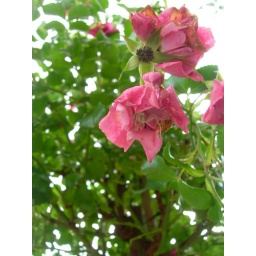
Tiny white spider hiding in a flower